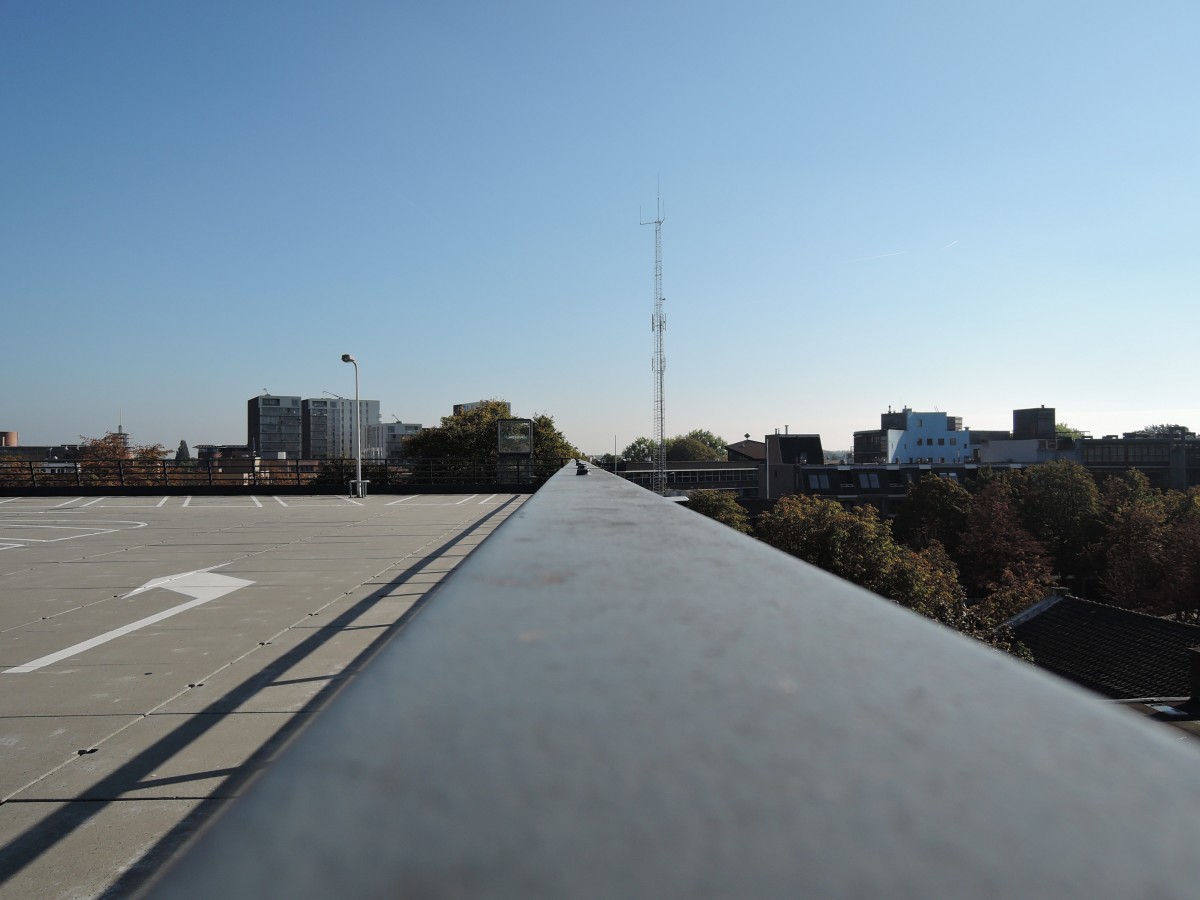
Tags: snow, road, highway, roof, city, asphalt, suburb, infrastructure